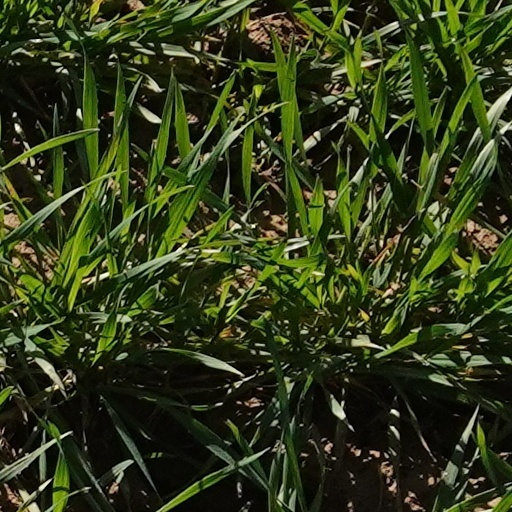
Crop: wheat